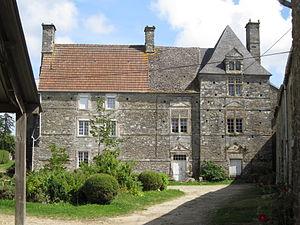
Manoir de Saint-Marcouf, fr:Pierreville (Manche) This building is indexed in the Base Mérimée, a database of architectural heritage maintained by the French Ministry of Culture,
Cet article recense de manière non exhaustive les châteaux, maisons fortes, mottes castrales, manoirs, situés dans le département français de la Manche en région Normandie. Il est fait état des inscriptions et classements au titre des monuments historiques.
Pierreville est une commune française, située dans le département de la Manche en région Normandie, peuplée de 735 habitants.
Cet article recense les monuments historiques situés dans l'arrondissement de Cherbourg, dans le département de la Manche.